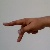
The image shows a hand gesture representing the letter 'P' in Indian Sign Language.